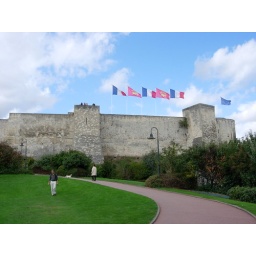
William the Conquerer's castle located right now the street from me in Caen